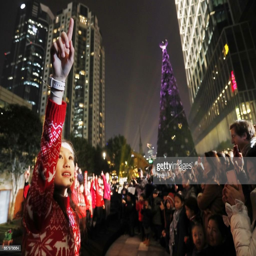
a meters height christmas tree lighting up .